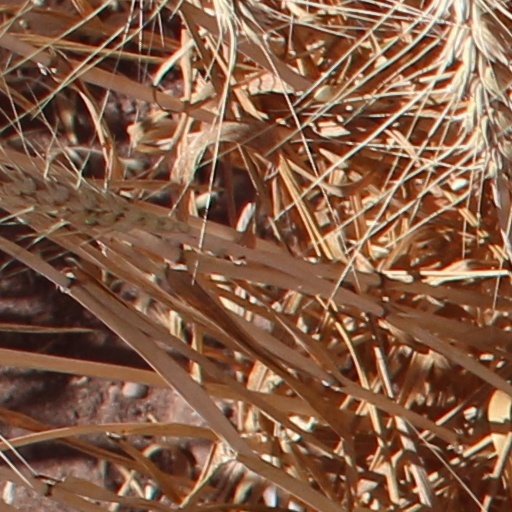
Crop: wheat